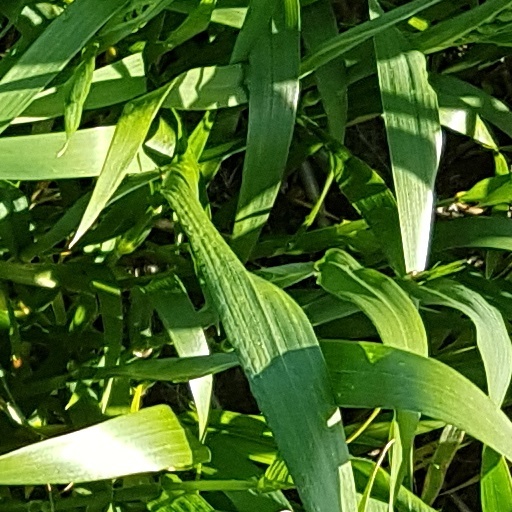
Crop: wheat